Alex Corbisiero

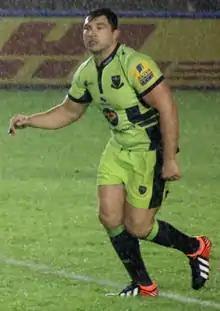
Corbisiero playing for Northampton Saints in 2013

Alexander R. Corbisiero (born 30 August 1988) is an English retired rugby union player who played as a loosehead prop.